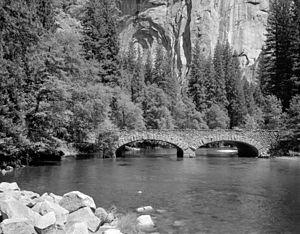
Pont Ahwahnee sur la rivière Merced dans la vallée de Yosemite, avec les Triple Arches en arrière-plan - Parc national de Yosemite.